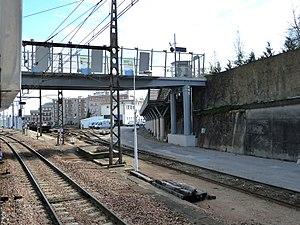
Versailles Chantiers Passerelle depuis les quais
La gare de Versailles-Chantiers est une gare ferroviaire française de la ligne de Paris-Montparnasse à Brest et de la ligne de la grande ceinture de Paris, située sur le territoire de la commune de Versailles, quartier des Chantiers, dans le département des Yvelines, en région Île-de-France.